Chrysochroinae

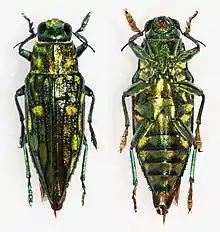
"Chrysodema smaragdula"

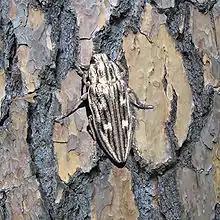
"Chalcophora mariana"

Auth.: Laporte de Castelnau, 1835; synonyms: Chalcophorellini Tôyama, 1986, Chalcophorini Lacordaire, 1857, Iridotaenini Tôyama, 1987